Theme of Exodus

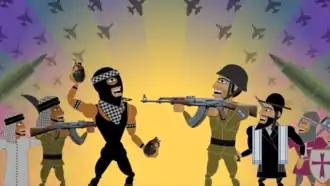
Shot from the music video

In 2012, American animator Nina Paley released a satirical animated music video set to the song (as performed by Andy Williams), which have amassed millions of views through various forms over the internet. The video is part of an animated feature film by Nina called Seder-Masochism.